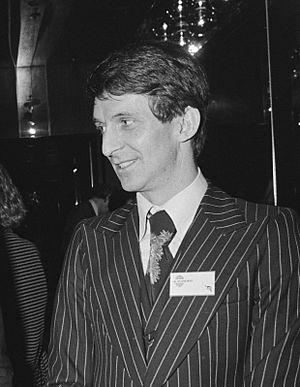
Gaby Minneboo est un coureur cycliste néerlandais. Spécialiste du demi-fond, il a été cinq fois champion du monde de cette discipline chez les amateurs, entre 1975 et 1982, avec pour entraîneur Bruno Walrave.